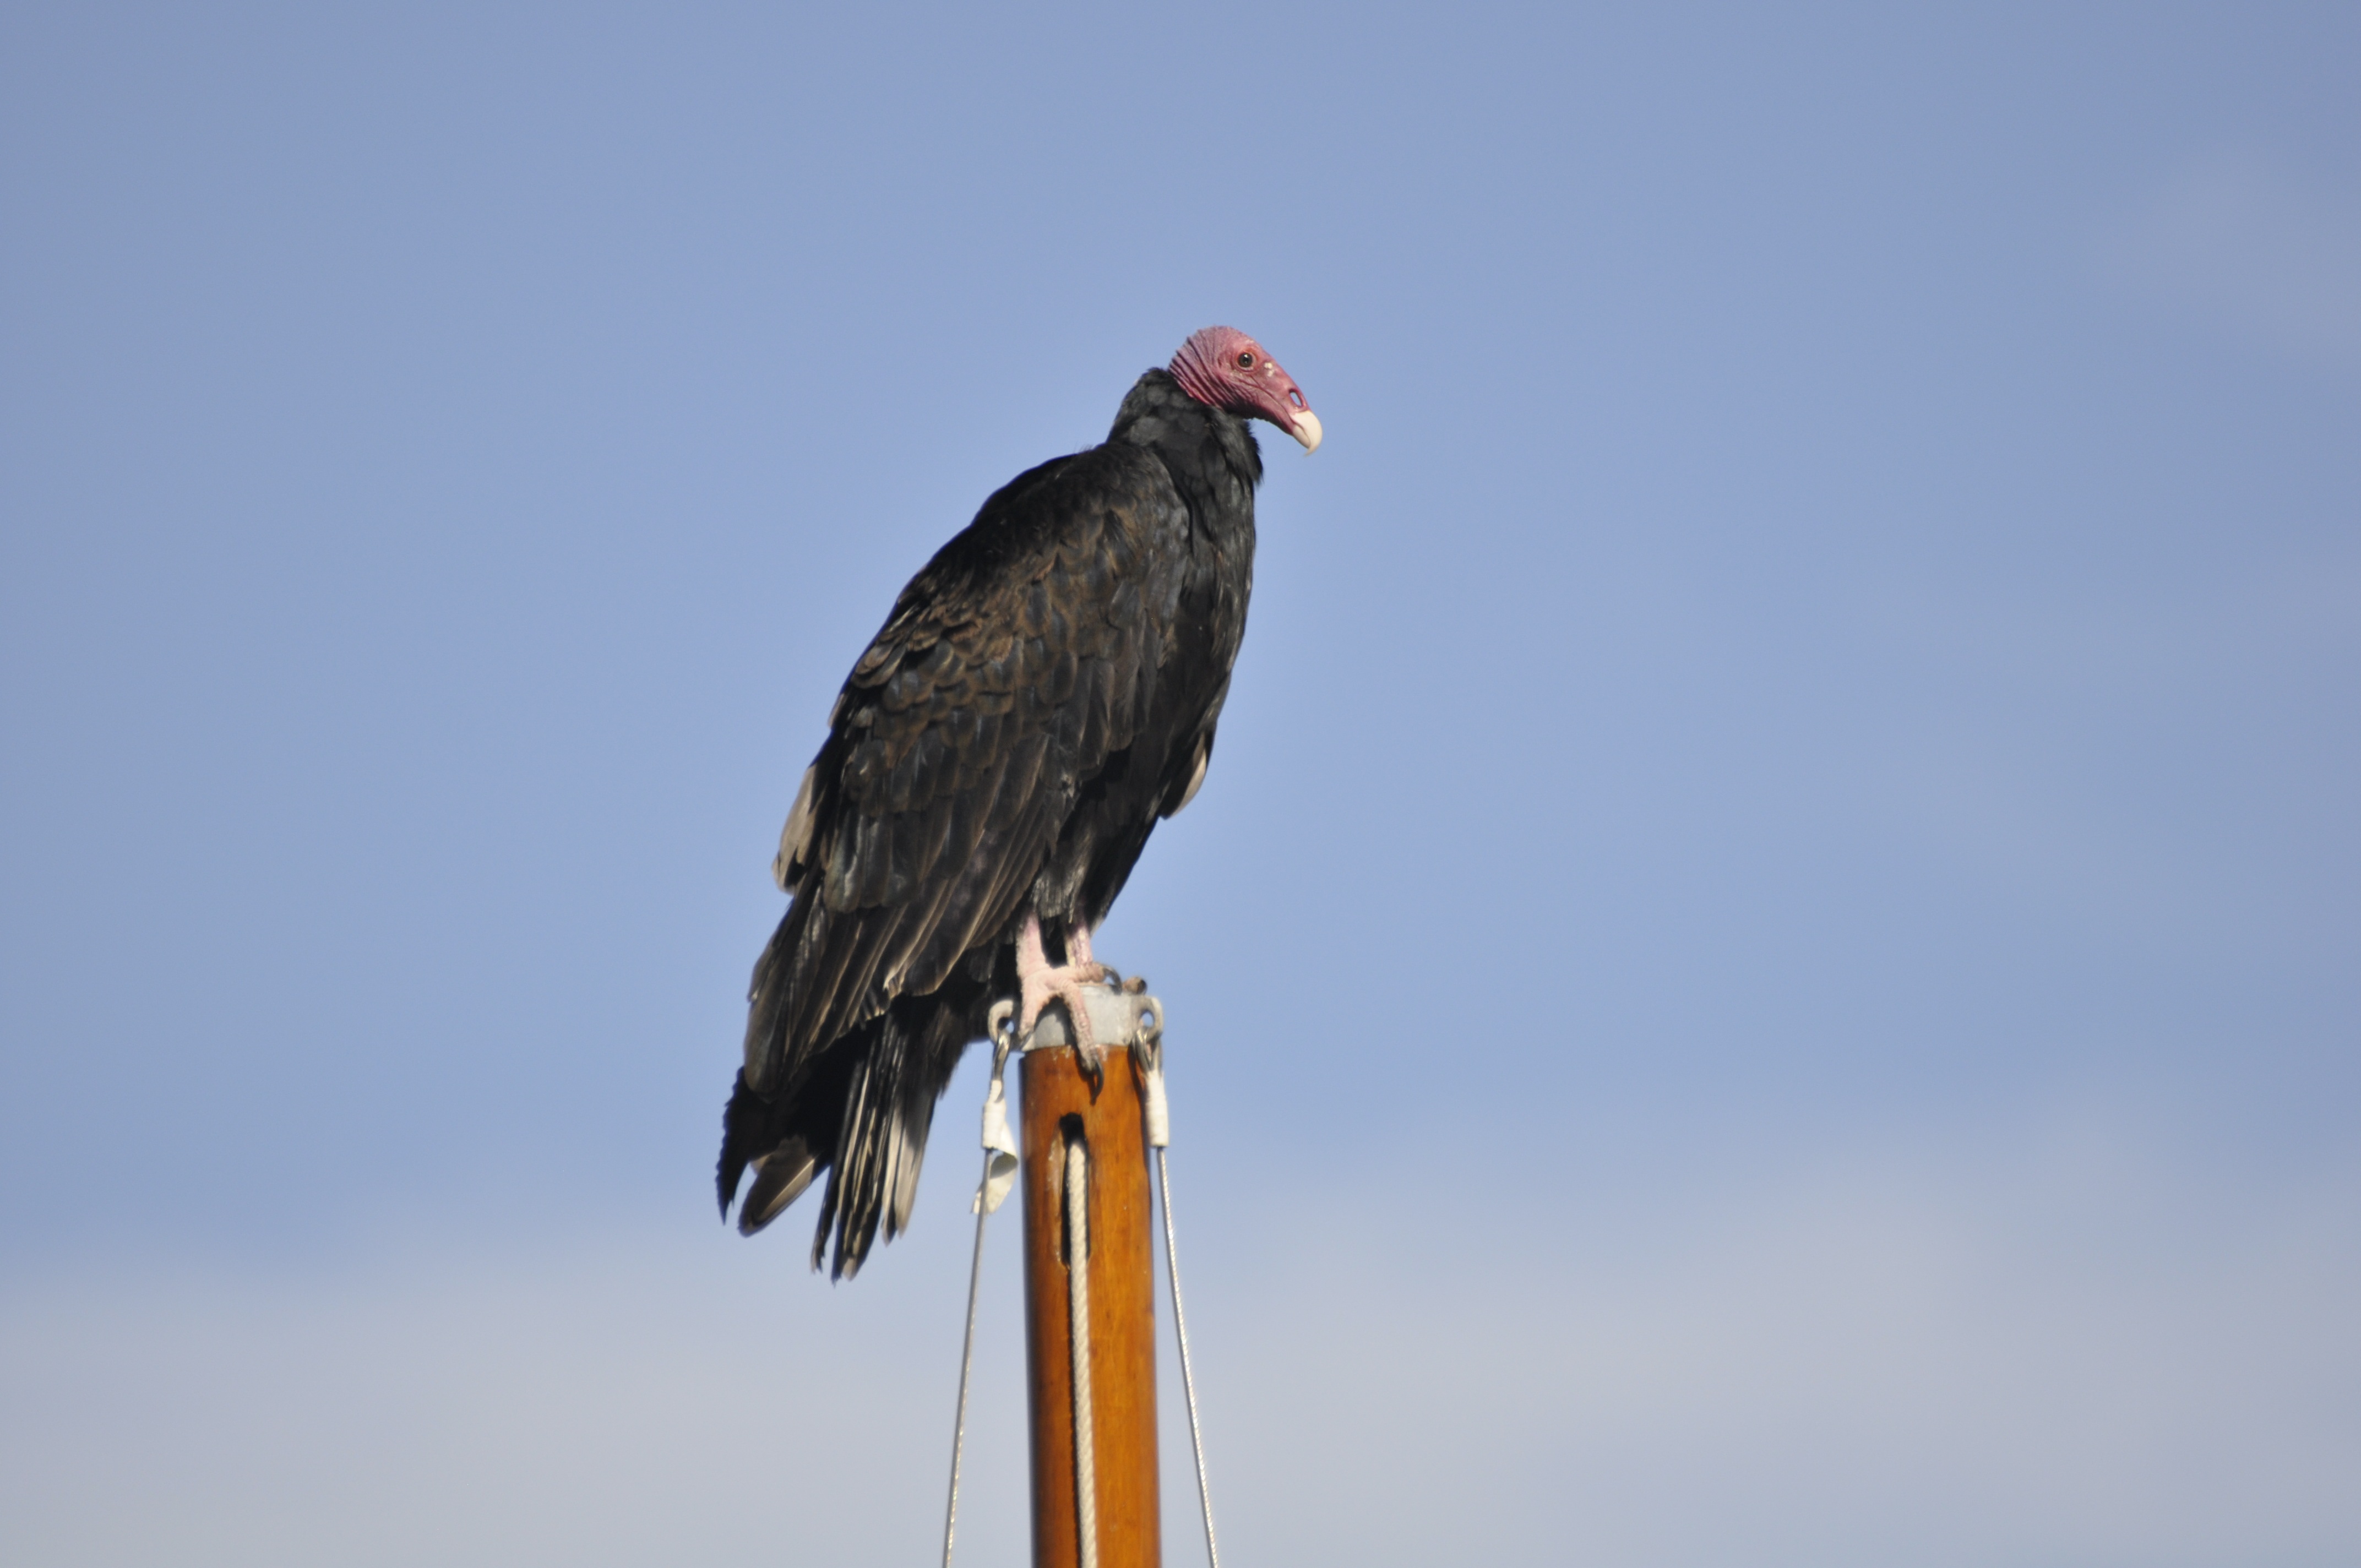
bird, wing, animal, wild, beak, eagle, black, hawk, fauna, stork, bird of prey, bald eagle, vertebrate, vulture, falcon, scavenger, zopilote, accipitriformes, ciconiiformes